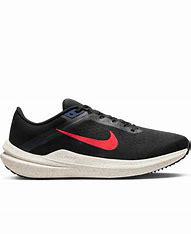
Brand: Nike
Model: Winflo 10